Lincoln (footballer, born 2000)

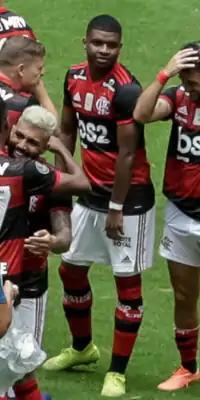
Lincoln with Flamengo in 2020

Lincoln Corrêa dos Santos (born 16 December 2000), or simply Lincoln, is a Brazilian professional footballer who plays as a forward for Athletic on loan from the Austrian Bundesliga club Rheindorf Altach.